First Lady Suite

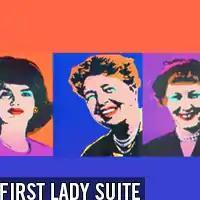
Transport Group promotional image

First Lady Suite is a chamber musical by Michael John LaChiusa. The musical contains four separate segments about four of the First Ladies of the United States of America and the people surrounding them. They are: Eleanor Roosevelt, Mamie Eisenhower, Bess Truman, and Jacqueline Bouvier Kennedy. It premiered Off-Broadway in 1993.